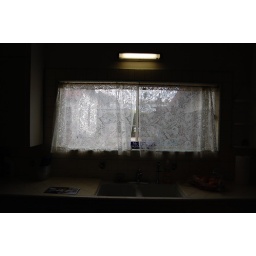
The window in my grandparents house overlooking the pool.